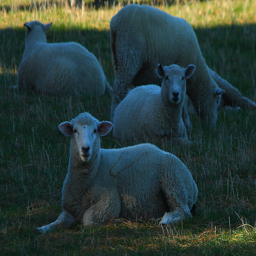
A herd of sheep laying on top of grass.
Several sheep sitting in the grass in a shady pasture.
Four sleep in a field at sun down.
Sheep are resting and grazing in the shade in a pasture.
Four sheep are sitting on the ground resting.